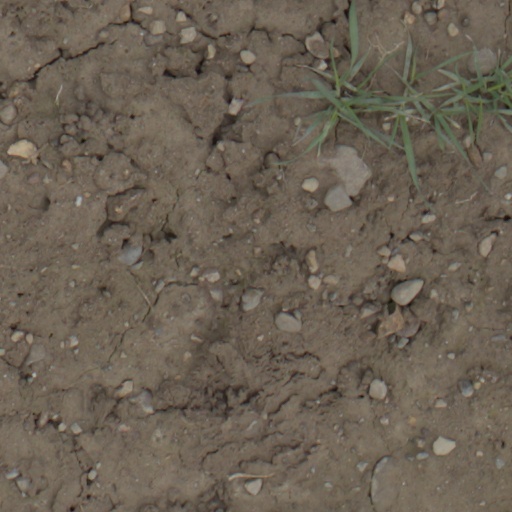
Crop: wheat